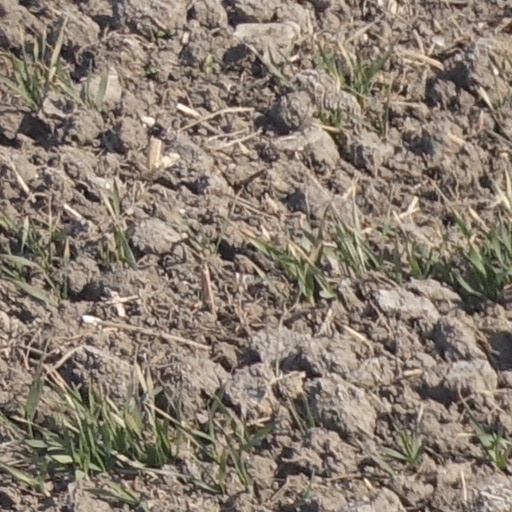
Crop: wheat